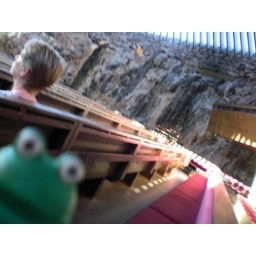
This church was built by pruning away the rock hill.Walls are real rocks.